Victoria Pier, Colwyn Bay

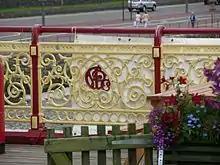

A 600-seat 'Bijou' theatre was built at the pier head in 1917 for the purposes of light entertainment. The first pavilion building was completely destroyed by fire in 1922. The Victoria Pier Company suffered serious financial difficulties after the fire. As a result, Colwyn Bay Urban District Council purchased the pier under the , and work began immediately to rebuild the pavilion. In July 1923, the second pavilion was opened, at a cost of £45,000. Unfortunately, disaster struck again on 16 May 1933, when the second pavilion was destroyed by fire, followed, on 28 July 1933, by a fire that destroyed the Bijou Theatre.